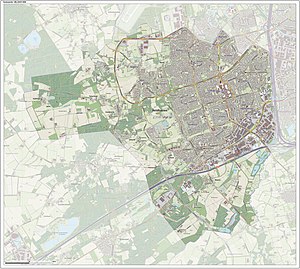
Veldhoven
Veldhoven er en kommune og en by i den sydlige provins Noord-Brabant i Nederlandene.